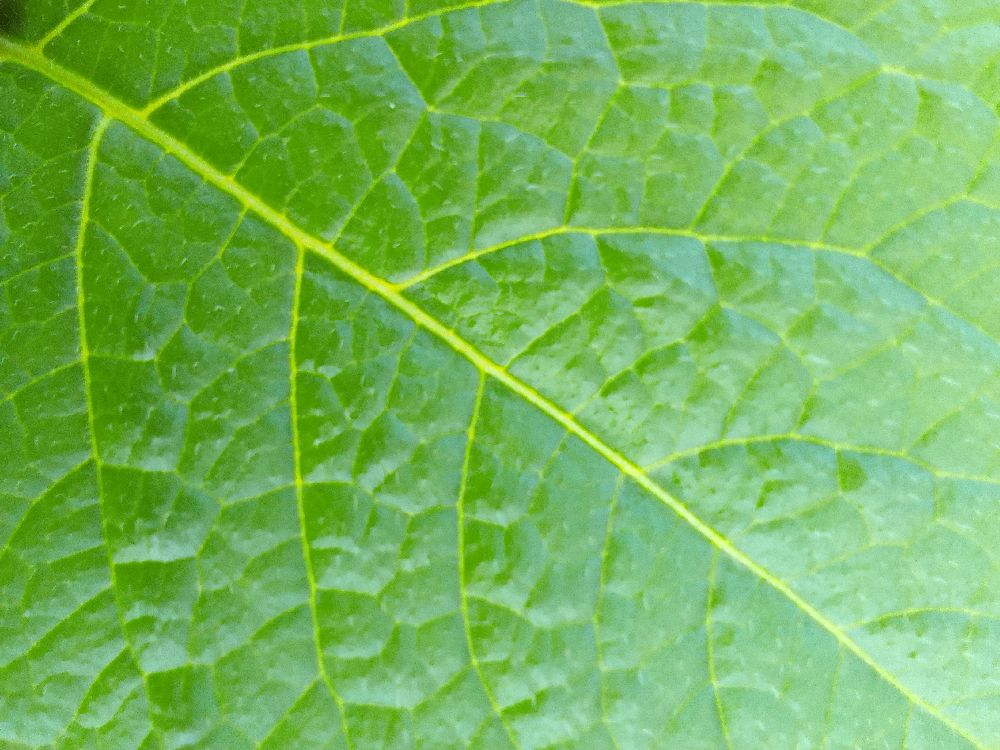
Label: Healthy